Neary Lagoon

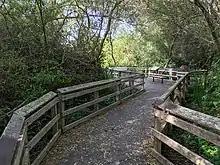
The Neary Lagoon Boardwalk

The park features approximately 1 mile (1.6 km) of wheelchair accessible gravel trails that encircle the lagoon, as well as a 1,076 ft (328 m) long floating boardwalk and pier that passes through the center of the lagoon. Informational signs and benches can be found along the trails and boardwalk. A single-stall public restroom can be found at the Bay Street entrance to the lagoon.